The Ossan Newbie Adventurer

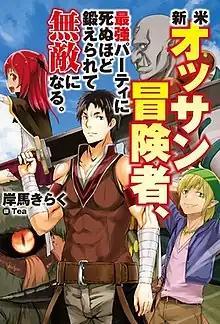
First light novel volume cover

is a Japanese fantasy light novel series written by Kiraku Kishima and illustrated by Tea. It began serialization online on the user-generated novel publishing website Shōsetsuka ni Narō, and it moved to the Kakuyomu website in June 2018. It was later acquired by Hobby Japan, which has published thirteen volumes since December 2018 under its HJ Novels imprint. A manga adaptation with art by Ken Ogino has been serialized online via Hobby Japan's "Comic Fire" website since November 2019 and has been collected in nine volumes. An anime television series adaptation produced by Yumeta Company aired from July to September 2024.